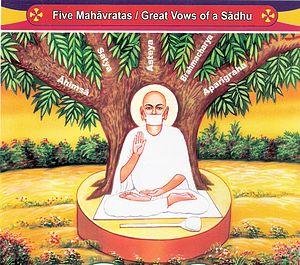
La vie monacale dans le jaïnisme est synonyme de moine naturellement, mais aussi d'ascète, de mendiant et de renoncement. Moine car le croyant qui suit cette voie, a six cultes rituels journaliers à pratiquer : les avashyakas. Ascète car la propriété ne fait pas partie des attributs d'un religieux jaïn et même le vêtement est considéré comme un luxe. Il existe pourtant des maisons où les Munis, les moines, peuvent séjourner, maisons appartenant à des laïcs, prêtées à telles ou telles congrégations. Cependant, la vie du moine se passe dans l'errance ; chaque jour il doit marcher pour chercher couvert et gîte. Il est alors mendiant ; il ne reçoit pour se nourrir que ce que l'on veut bien lui donner. Les habitants du sous-continent indien sont au fait de cette coutume, et il peut être d'usage de préparer pour un moine son repas avant même de l'avoir vu. Du reste comme dans l’hindouisme, cette offrande aux religieux est considérée comme offrande au divin ; elle est appelée Dāna. Le renoncement est celui de l’humain au foyer qui après sa vie familiale se consacre totalement à la recherche du divin en se mariant entièrement à sa foi. Tout commence par l'initiation, la diksha.